Scottish Handball League

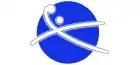
Scottish Handball Association

The Scottish Handball League is the premier handball competition for teams in Scotland. The league is regulated by the Scottish Handball Association and is based on a standard round robin format with each team playing one another twice with 2 points awarded for a win and 1 point for a draw.